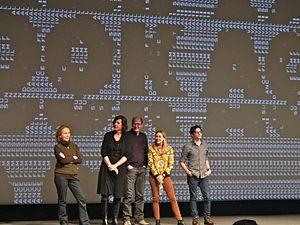
Love and Other Lessons est un film américain écrit, réalisé et produit par Josh Radnor, sorti en 2012.